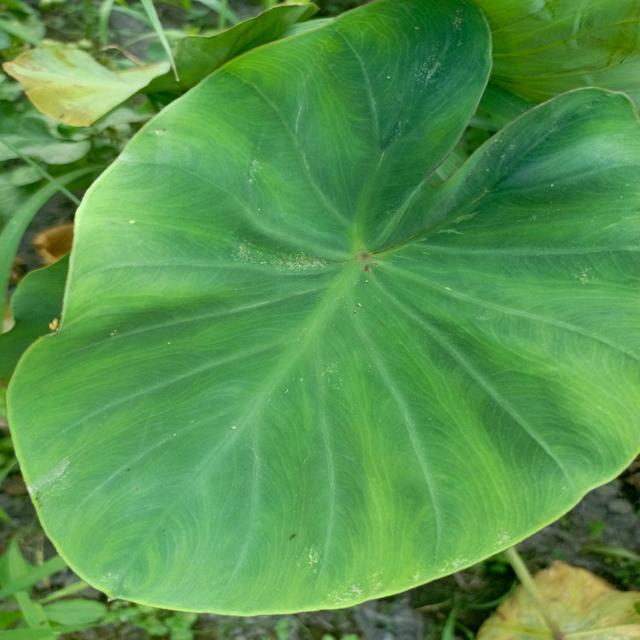
Label: Early_Blight